Protastacus

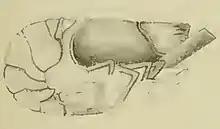
Illustration of a "P. politus" fossil viewed from the side

A crustacean of moderate size, Harbort (1905) noted that larger specimens of "Protastacus" are around long. The carapace is smooth and subcylindrical in shape, with a deep cervical groove stretching across its surface. This groove first bends down the carapace sides, then bends forwards, down and forwards again to reach the front of the carapace. There are no postcervical or branchiocardiac grooves. Two keel-like projections are present lower on the sides, as well as a thornlike structure at the front of either side at the "cheek" area. Though the ends of the antennae are not preserved, their bases were enlarged.